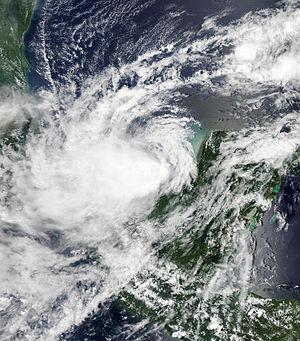
L’ouragan Nate est la quatorzième tempête et le quatrième ouragan de la saison cyclonique 2011 dans l'océan Atlantique nord localisée dans la portion sud du golfe du Mexique. Nate s'est développée depuis un système dépressionnaire stationnaire durant le 7 septembre 2011.
La saison cyclonique 2011 dans l'océan Atlantique nord désigne une série de formations cycloniques officiellement débutée le 1ᵉʳ juin 2011 et terminée le 30 novembre 2011, selon la définition de l'Organisation météorologique mondiale. Ces dates délimitent la période annuelle des formations de cyclones tropicaux dans le bassin Atlantique. La première tempête, Arlene, s'est développée le 29 juin dans le Golfe du Mexique et a frappé Veracruz, tuant 25 individus. Pour la première fois depuis 1851, aucune des huit tempêtes précédemment citées n'avait atteint la force d'un ouragan. Cette force a été déclenchée lors du passage de l'ouragan Irene, le premier ouragan majeur de la saison, formé durant la fin du 2 août ; peu après, à 2 semaines d'intervalle, ouragan Katia devient le second ouragan majeur de la saison. Malgré le grand nombre de tempêtes tropicales formées durant la première moitié de la saison 2011, seules six des 19 tempêtes citées sont devenues ouragans.